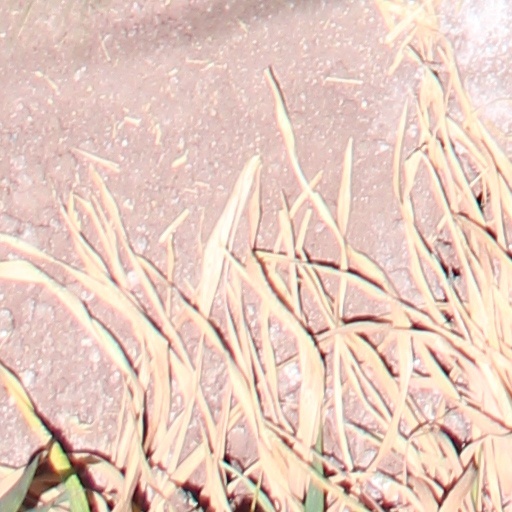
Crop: wheat